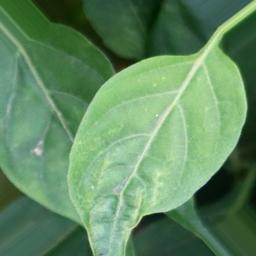
Label: healthy